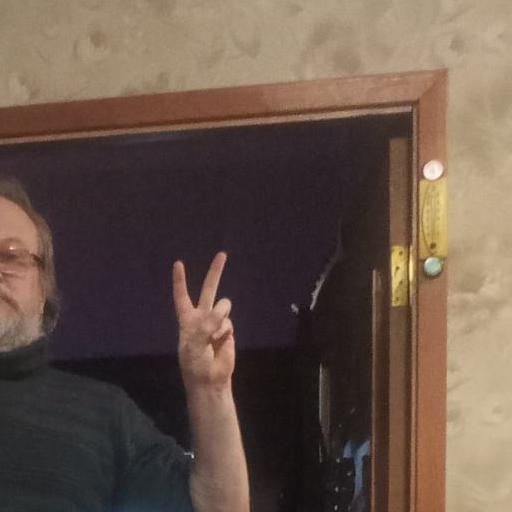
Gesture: peace